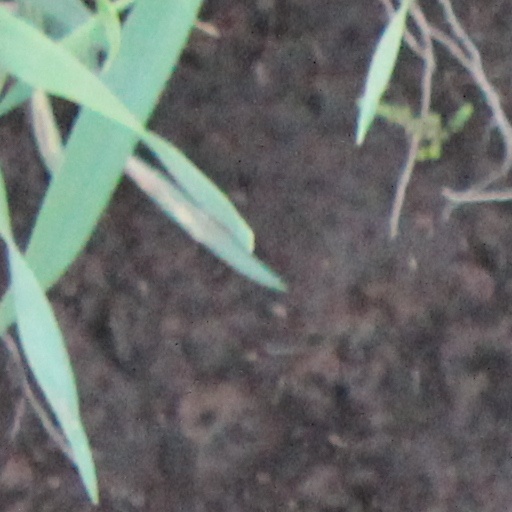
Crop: wheat